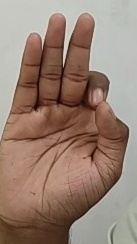
ASL sign: F